Piti Bomb Holes Marine Preserve

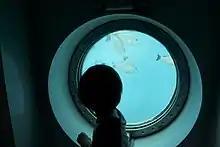
Child watching fish inside the underwater observatory

The area around the underwater observatory is a snorkeling and recreational diving site, referred to as Fish Eye, Fisheye, or Piti Bomb Holes. The easy access, protective fringe reef, and shallow sandy bottom of the pit attract many dive classes. Due to both the many inexperienced diver groups and the feeding conducted at both the observatory and Seawalker locations, local fish are not as skittish as usual. The site is thus well suited to underwater photography. Entry is typically done from Tepungan Park, walking or snorkeling out along the right of the pier for , depending on tides. The left of the pier has many seagrasses that are habitat for juvenile fish that may be damaged by walkers. Piti Bomb Holes is a favored spot for introductory night dives; while pier lights are turned off early in the evening, street lighting from Marine Corps Drive along the shore provide some ambient light and easy orientation.